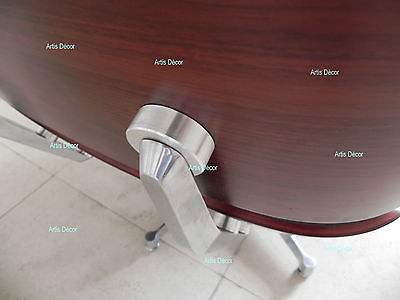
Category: chair